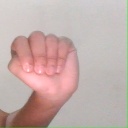
अक्षर: ठ